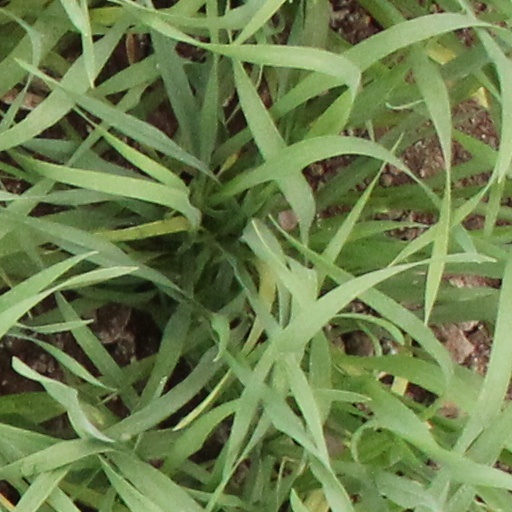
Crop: wheat